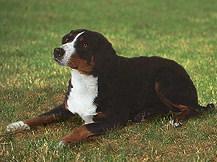
Appenzeller